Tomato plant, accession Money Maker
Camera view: horizontal (90 deg, fisheye); turntable rotation: 270 degrees
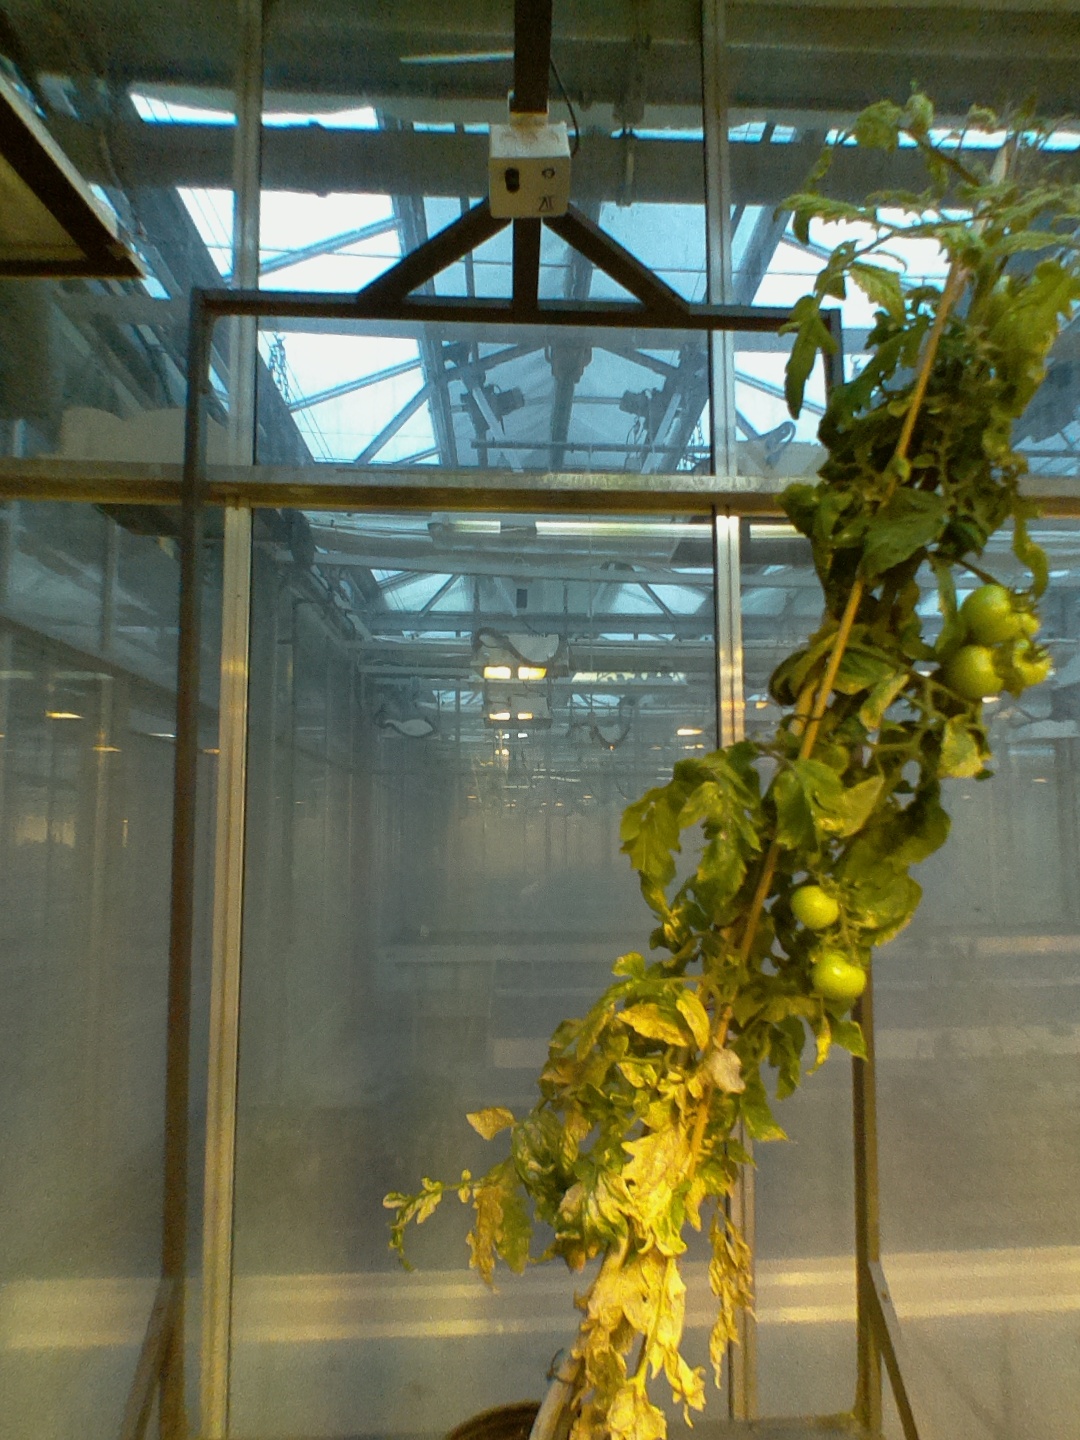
BBCH growth stage 79: 90% -100% of final fruit size